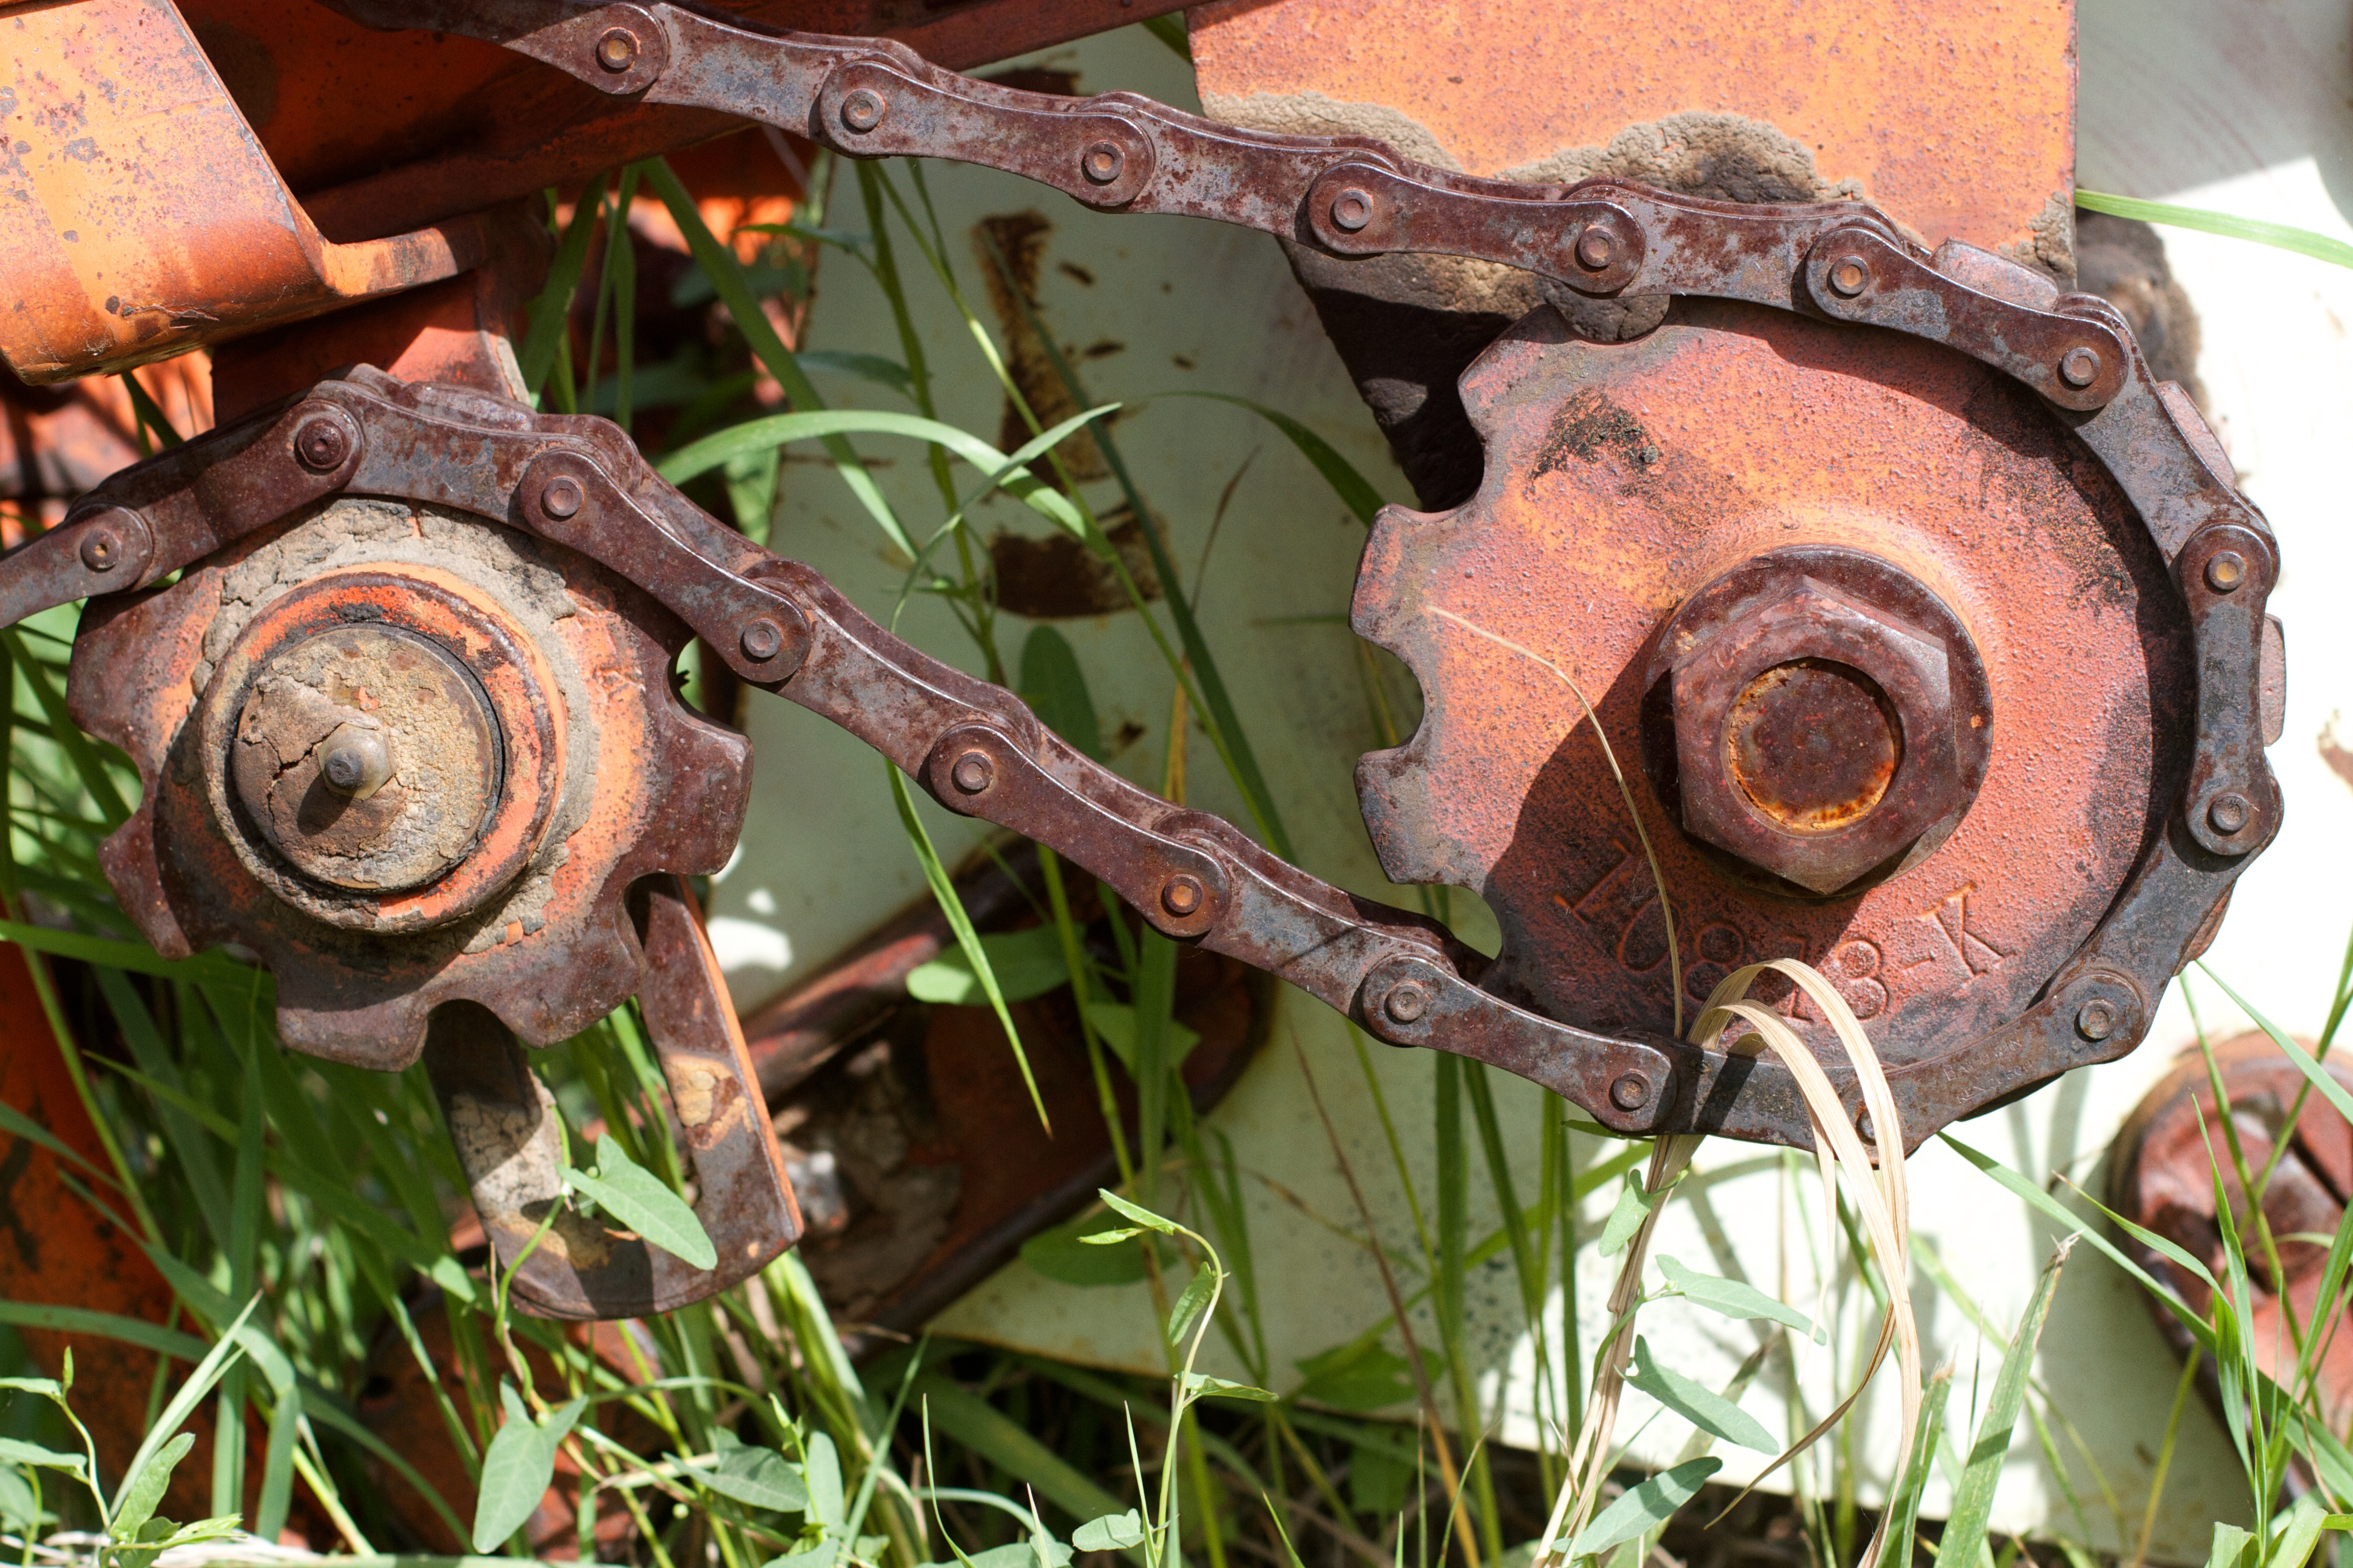
open, wheel, web, link